Berlin Prenzlauer Allee station

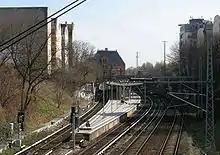
Platforms

The station was opened on 1 May 1892 where Prenzlauer Allee crosses the Ringbahn tracks at right angle. It consists of a platform for S-Bahn trains and a clinker brick style reception building, which was damaged in World War II. Unlike other reception buildings of nearby stations, it has been rebuilt in its original condition.